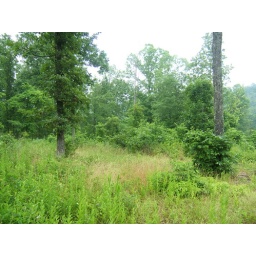
view Looking up the hill from field by